Erna Stein-Blumenthal

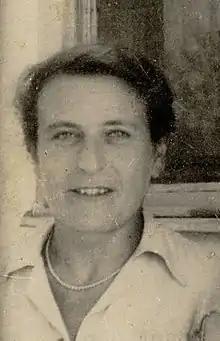

Erna Stein-Blumenthal (September 23, 1903, in Emden, Germany – June 5, 1983, in Emek Chefer, Israel) was worked as an art curator at the Jewish Museum in Berlin starting in May 1933.